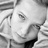
Emotion: sad